Leonard Stanley

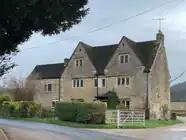

Following the fire, some building work did occur. Church Farm was built in 1688 on Church Road. On the frontage are the initials “JS”, probably a later relative of John Sandford who had bought the land in 1549. Grain and cloth were stored in the upper floors of the building. The oval windows seen near the top of the gables were left unglazed to encourage owls to nest in the building. The owl windows were a method of pest control reducing the number of mice and rats.